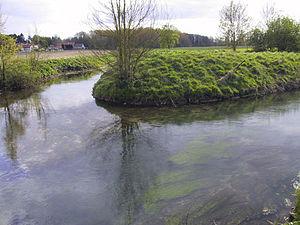
Rémy est une commune française située dans le département du Pas-de-Calais en région Hauts-de-France.
La Sensée est une rivière française de la région Hauts-de-France et un affluent de l'Escaut.